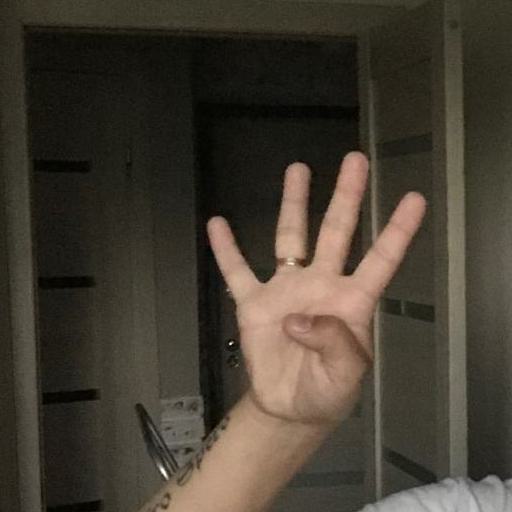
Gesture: four